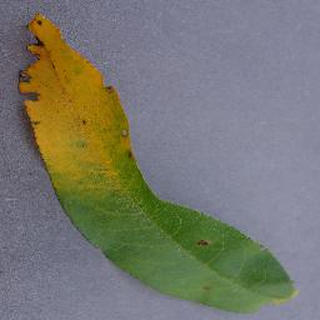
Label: peach_bacterial_spot